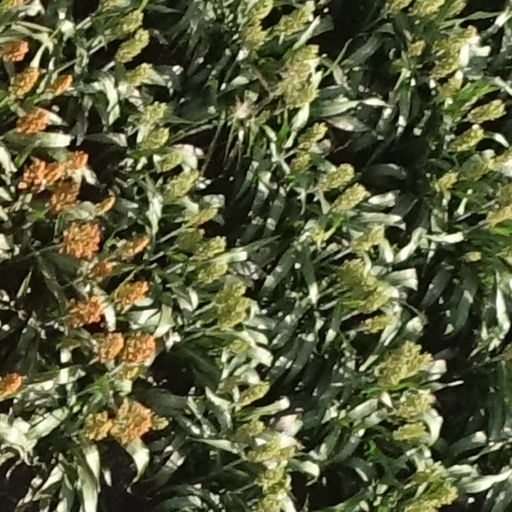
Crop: sorghum